Serge Ibaka

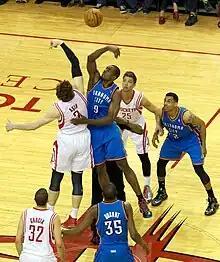
Ibaka and Ömer Aşık tip off Game 6 of the first round of the 2013 playoffs

In August 2012, Ibaka signed a four-year deal worth $48 million with the Thunder. During the 2012–13 NBA season, Ibaka upped his scoring average from 9.1 to 13.2. Ibaka also averaged 7.7 rebounds, and a league-leading 3.0 blocks. For his defensive efforts, Ibaka finished third in Defensive Player of the Year voting, behind LeBron James and the winner, Marc Gasol. In the playoffs, the Thunder beat the Houston Rockets in six games but fell to the Memphis Grizzlies in five games. Ibaka averaged 12.8 points, 8.4 rebounds, and 3.0 blocks in the postseason but shot only 43.7% from the field, a near 14% drop off from his regular season field goal percentage of 57.3%.